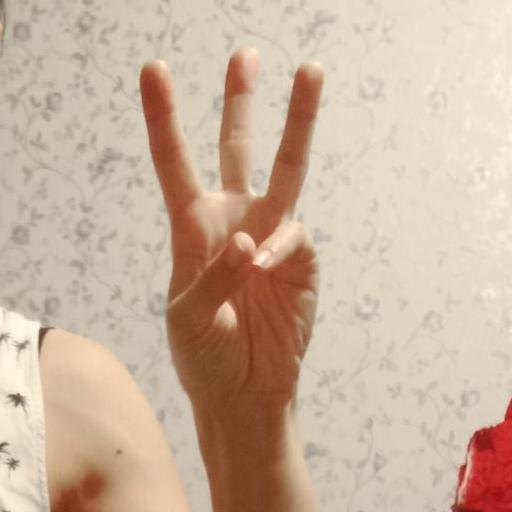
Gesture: three